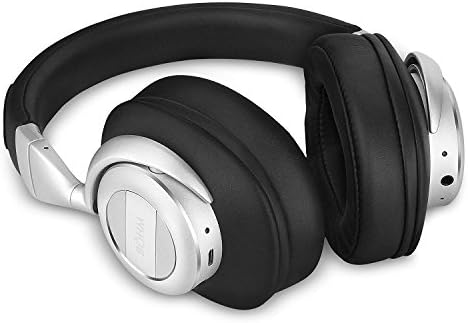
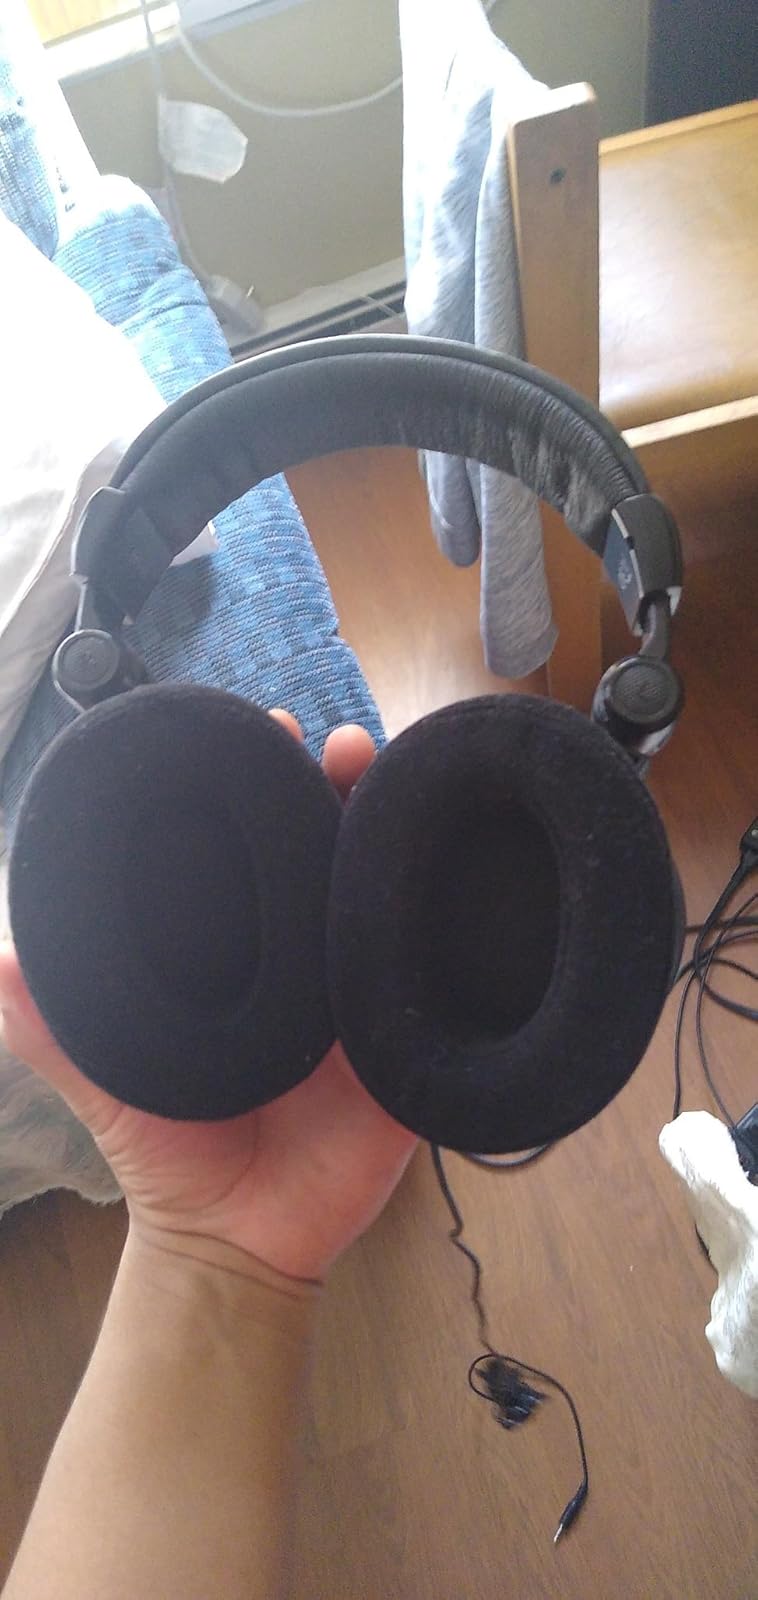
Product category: headphones
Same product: no